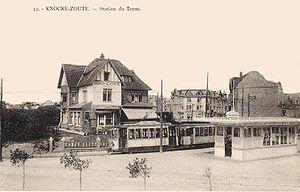
Carte postale ancienne éditée par Henri Georges, éditeur à Bruxelles N°33KNOCKE-ZOUTE - Station du Tram
Le tramway de la côte belge ou Kusttram est un tramway qui dessert la côte maritime belge de La Panne à Knokke.